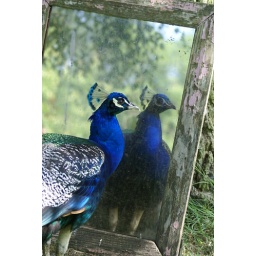
The mirror had been put in the drive to stop the Peacocks pecking at visiting cars